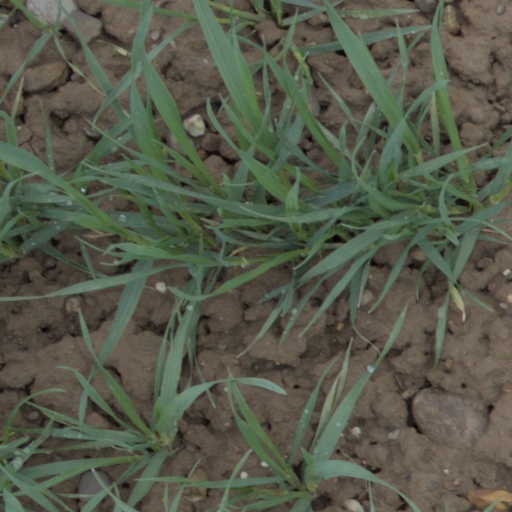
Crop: wheat